Marcel Marceau

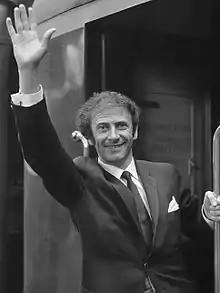
Marceau in 1962

As an author, Marceau published two books for children, the "Marcel Marceau Alphabet Book" and the "Marcel Marceau Counting Book", and poetry and illustrations, including "La ballade de Paris et du Monde" ("The Ballad of Paris and the World"), an art book which he wrote in 1966, and "The Story of Bip", written and illustrated by Marceau and published by Harper and Row. In 1974, he posed for artist Kenneth Hari and worked on paintings and drawings that resulted in a book and artwork in a number of museum collections. In 1982, "Le Troisième Œil", ("The Third Eye"), his collection of ten original lithographs, was published in Paris with an accompanying text by Marceau. Belfond of Paris published "Pimporello" in 1987. In 2001, a new photo book for children titled "Bip in a Book", published by Stewart, Tabori & Chang, appeared in bookstores in the U.S., France, and Australia.